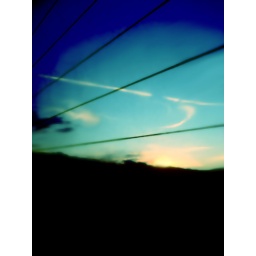
I was in a van bus tour ... behid the window.. i took this sunrise...